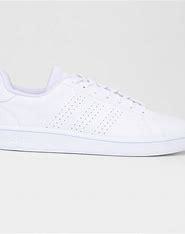
Brand: Adidas
Model: Advantage